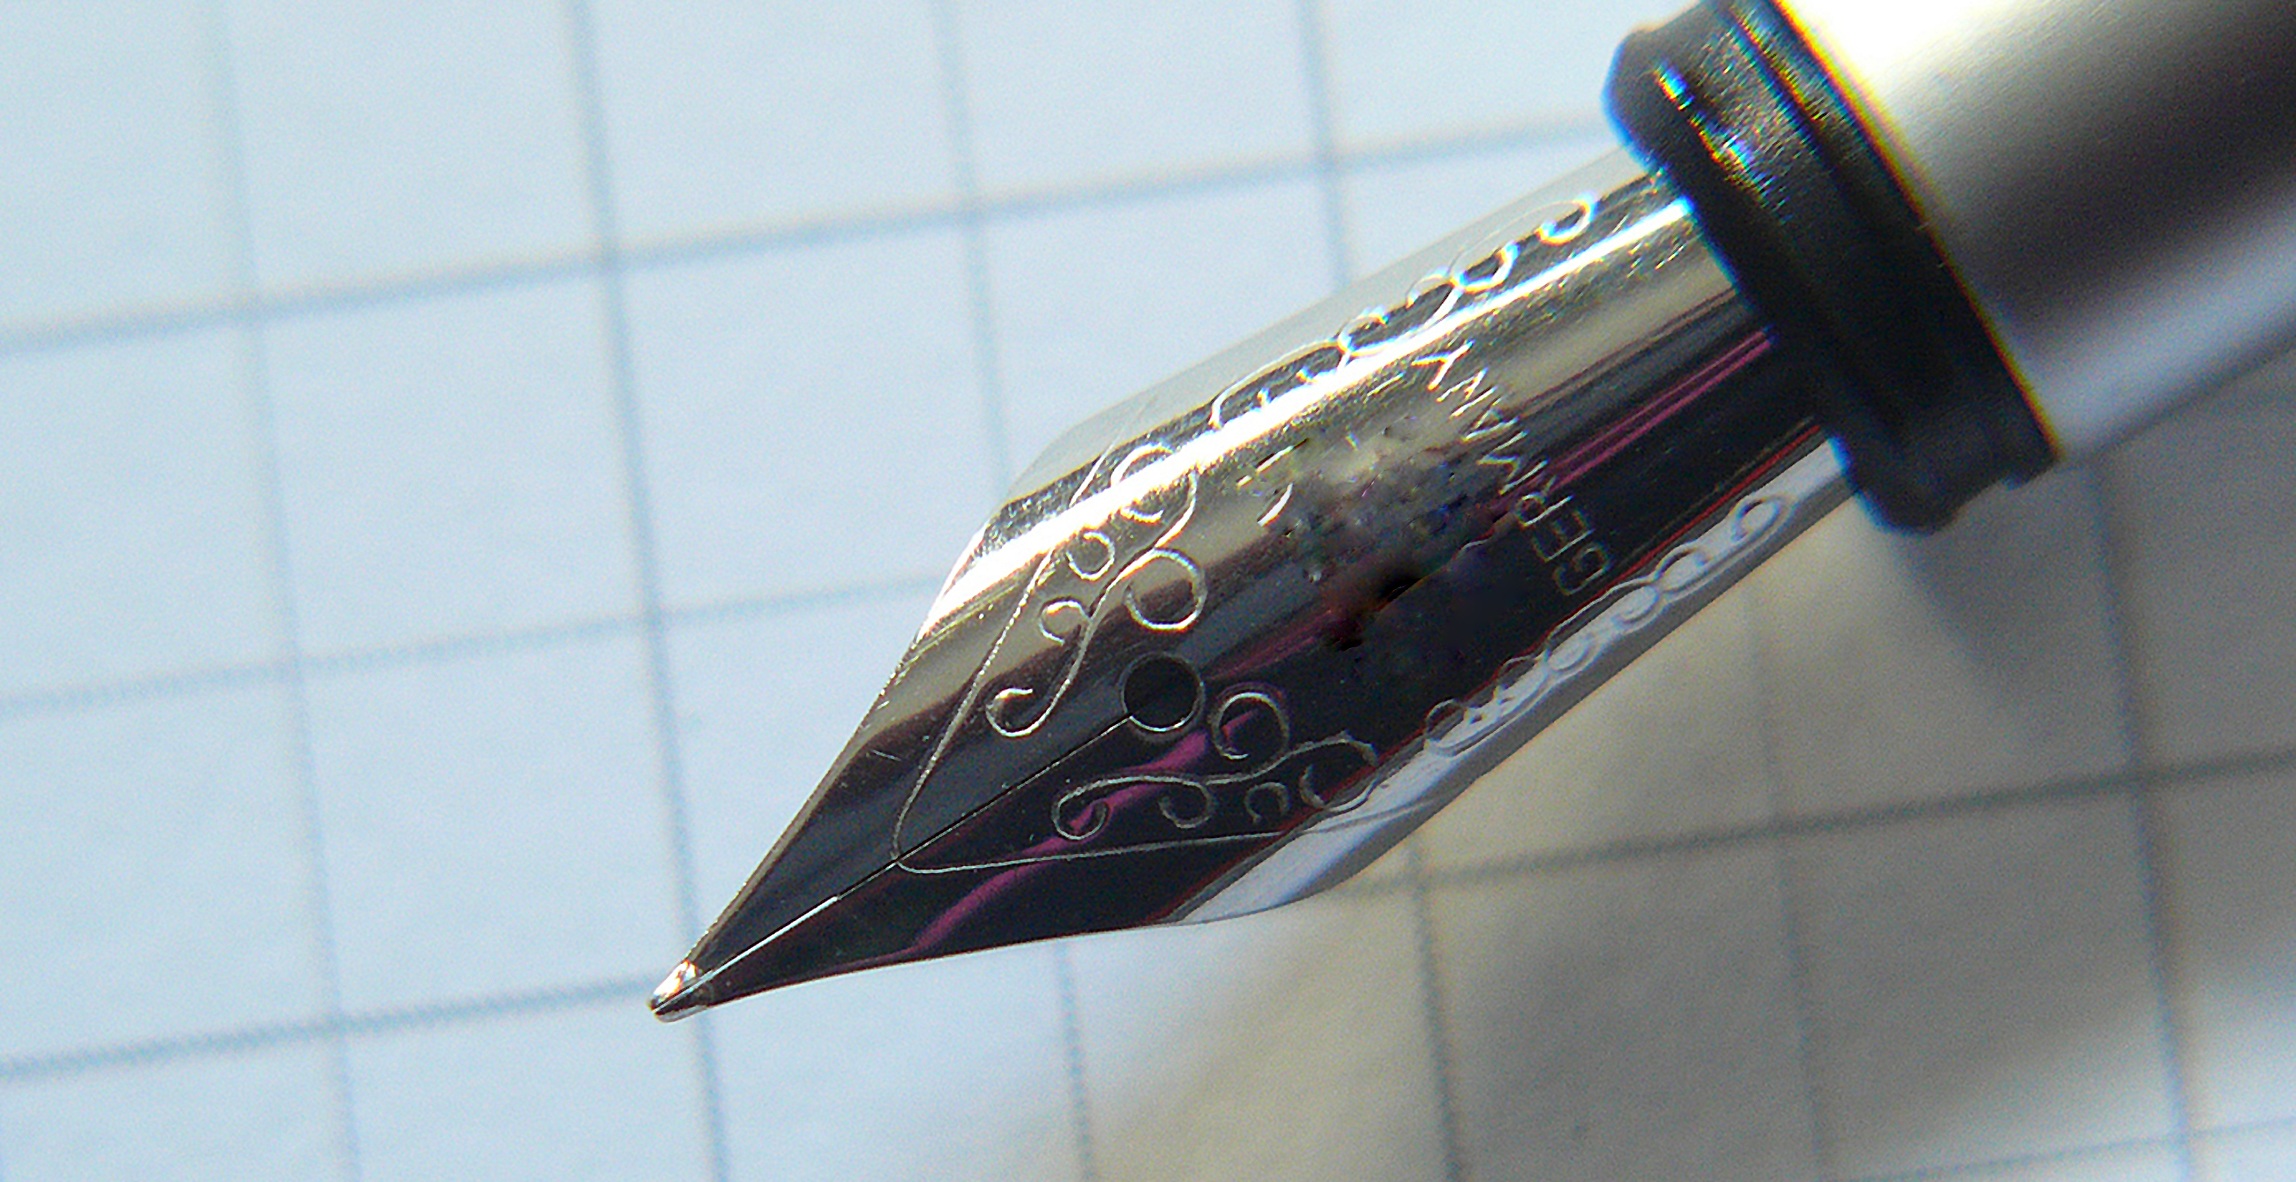
hand, pen, paper, ink, fountain pen, font, cap, letters, leave, filler, analog devices